History of the Kingdom of Italy (1861–1946)

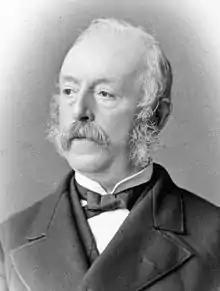
Marco Minghetti

In Northern Italy, industrialisation and modernisation began in the last part of the 19th century. The south, at the same time, was overpopulated, forcing millions of people to search for a better life abroad. It is estimated that around one million Italian people moved to other European countries such as France, Switzerland, Germany, Belgium and Luxembourg, and to the Americas.